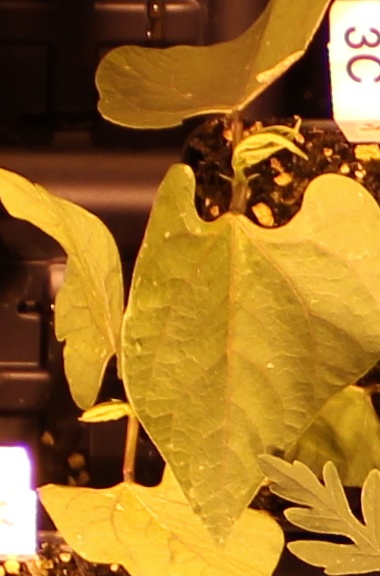
Label: Blackbean